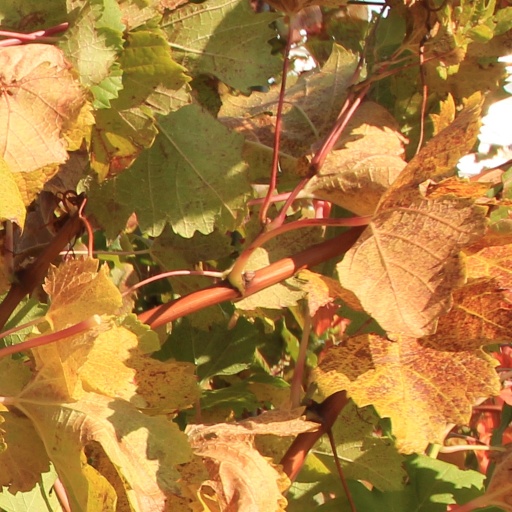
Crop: grape